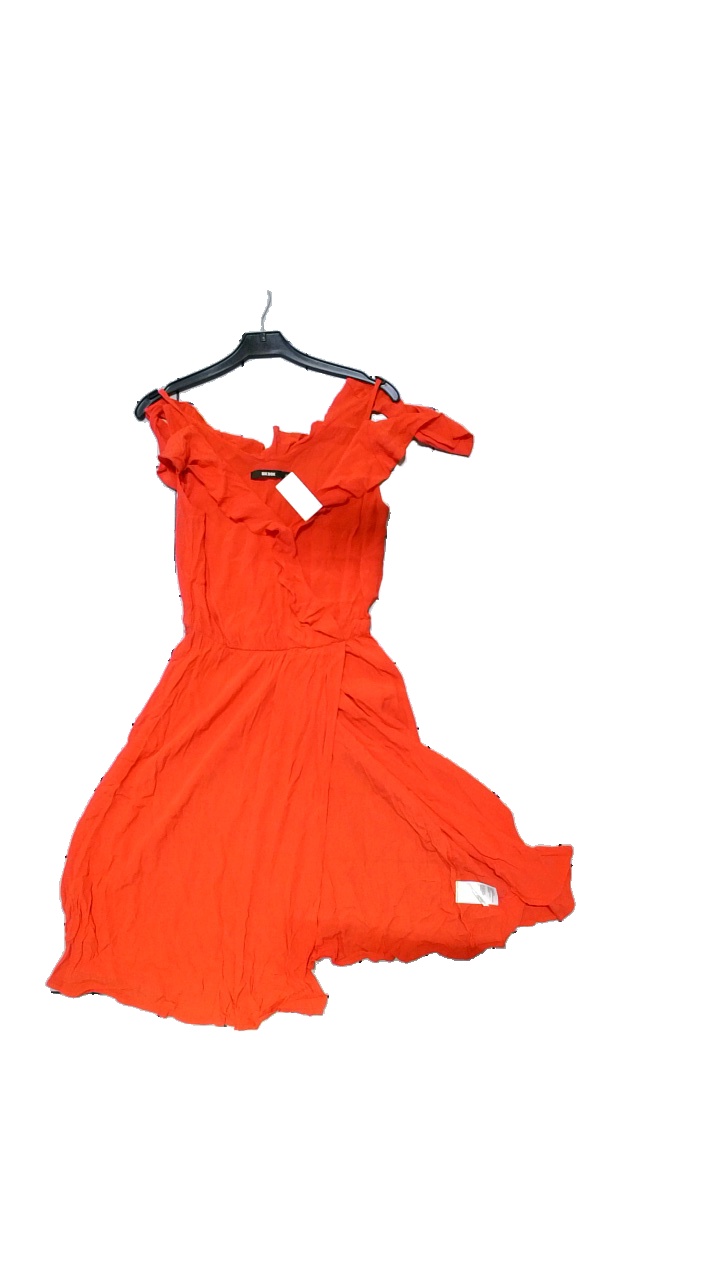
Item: Dress (Ladies)
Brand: Bikbok
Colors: Red
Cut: Loose
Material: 100% viscose
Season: Summer
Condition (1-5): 4
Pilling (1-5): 5
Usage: Reuse
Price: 50-100